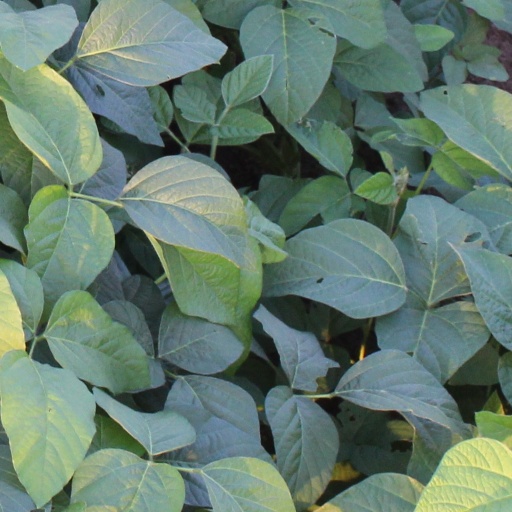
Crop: soybean